Ibrahima Sori

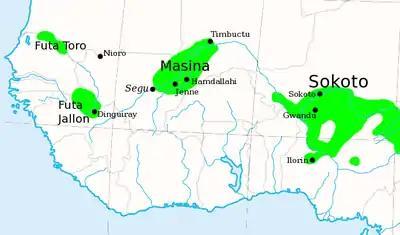
Fula Jihad states around 1830 - Fouta Djallon to the west

Ibrahima Sori was Alfa Ibrahima's cousin. He succeeded Alfa Ibrahima on the latter's death and consolidated the Fulani military authority.